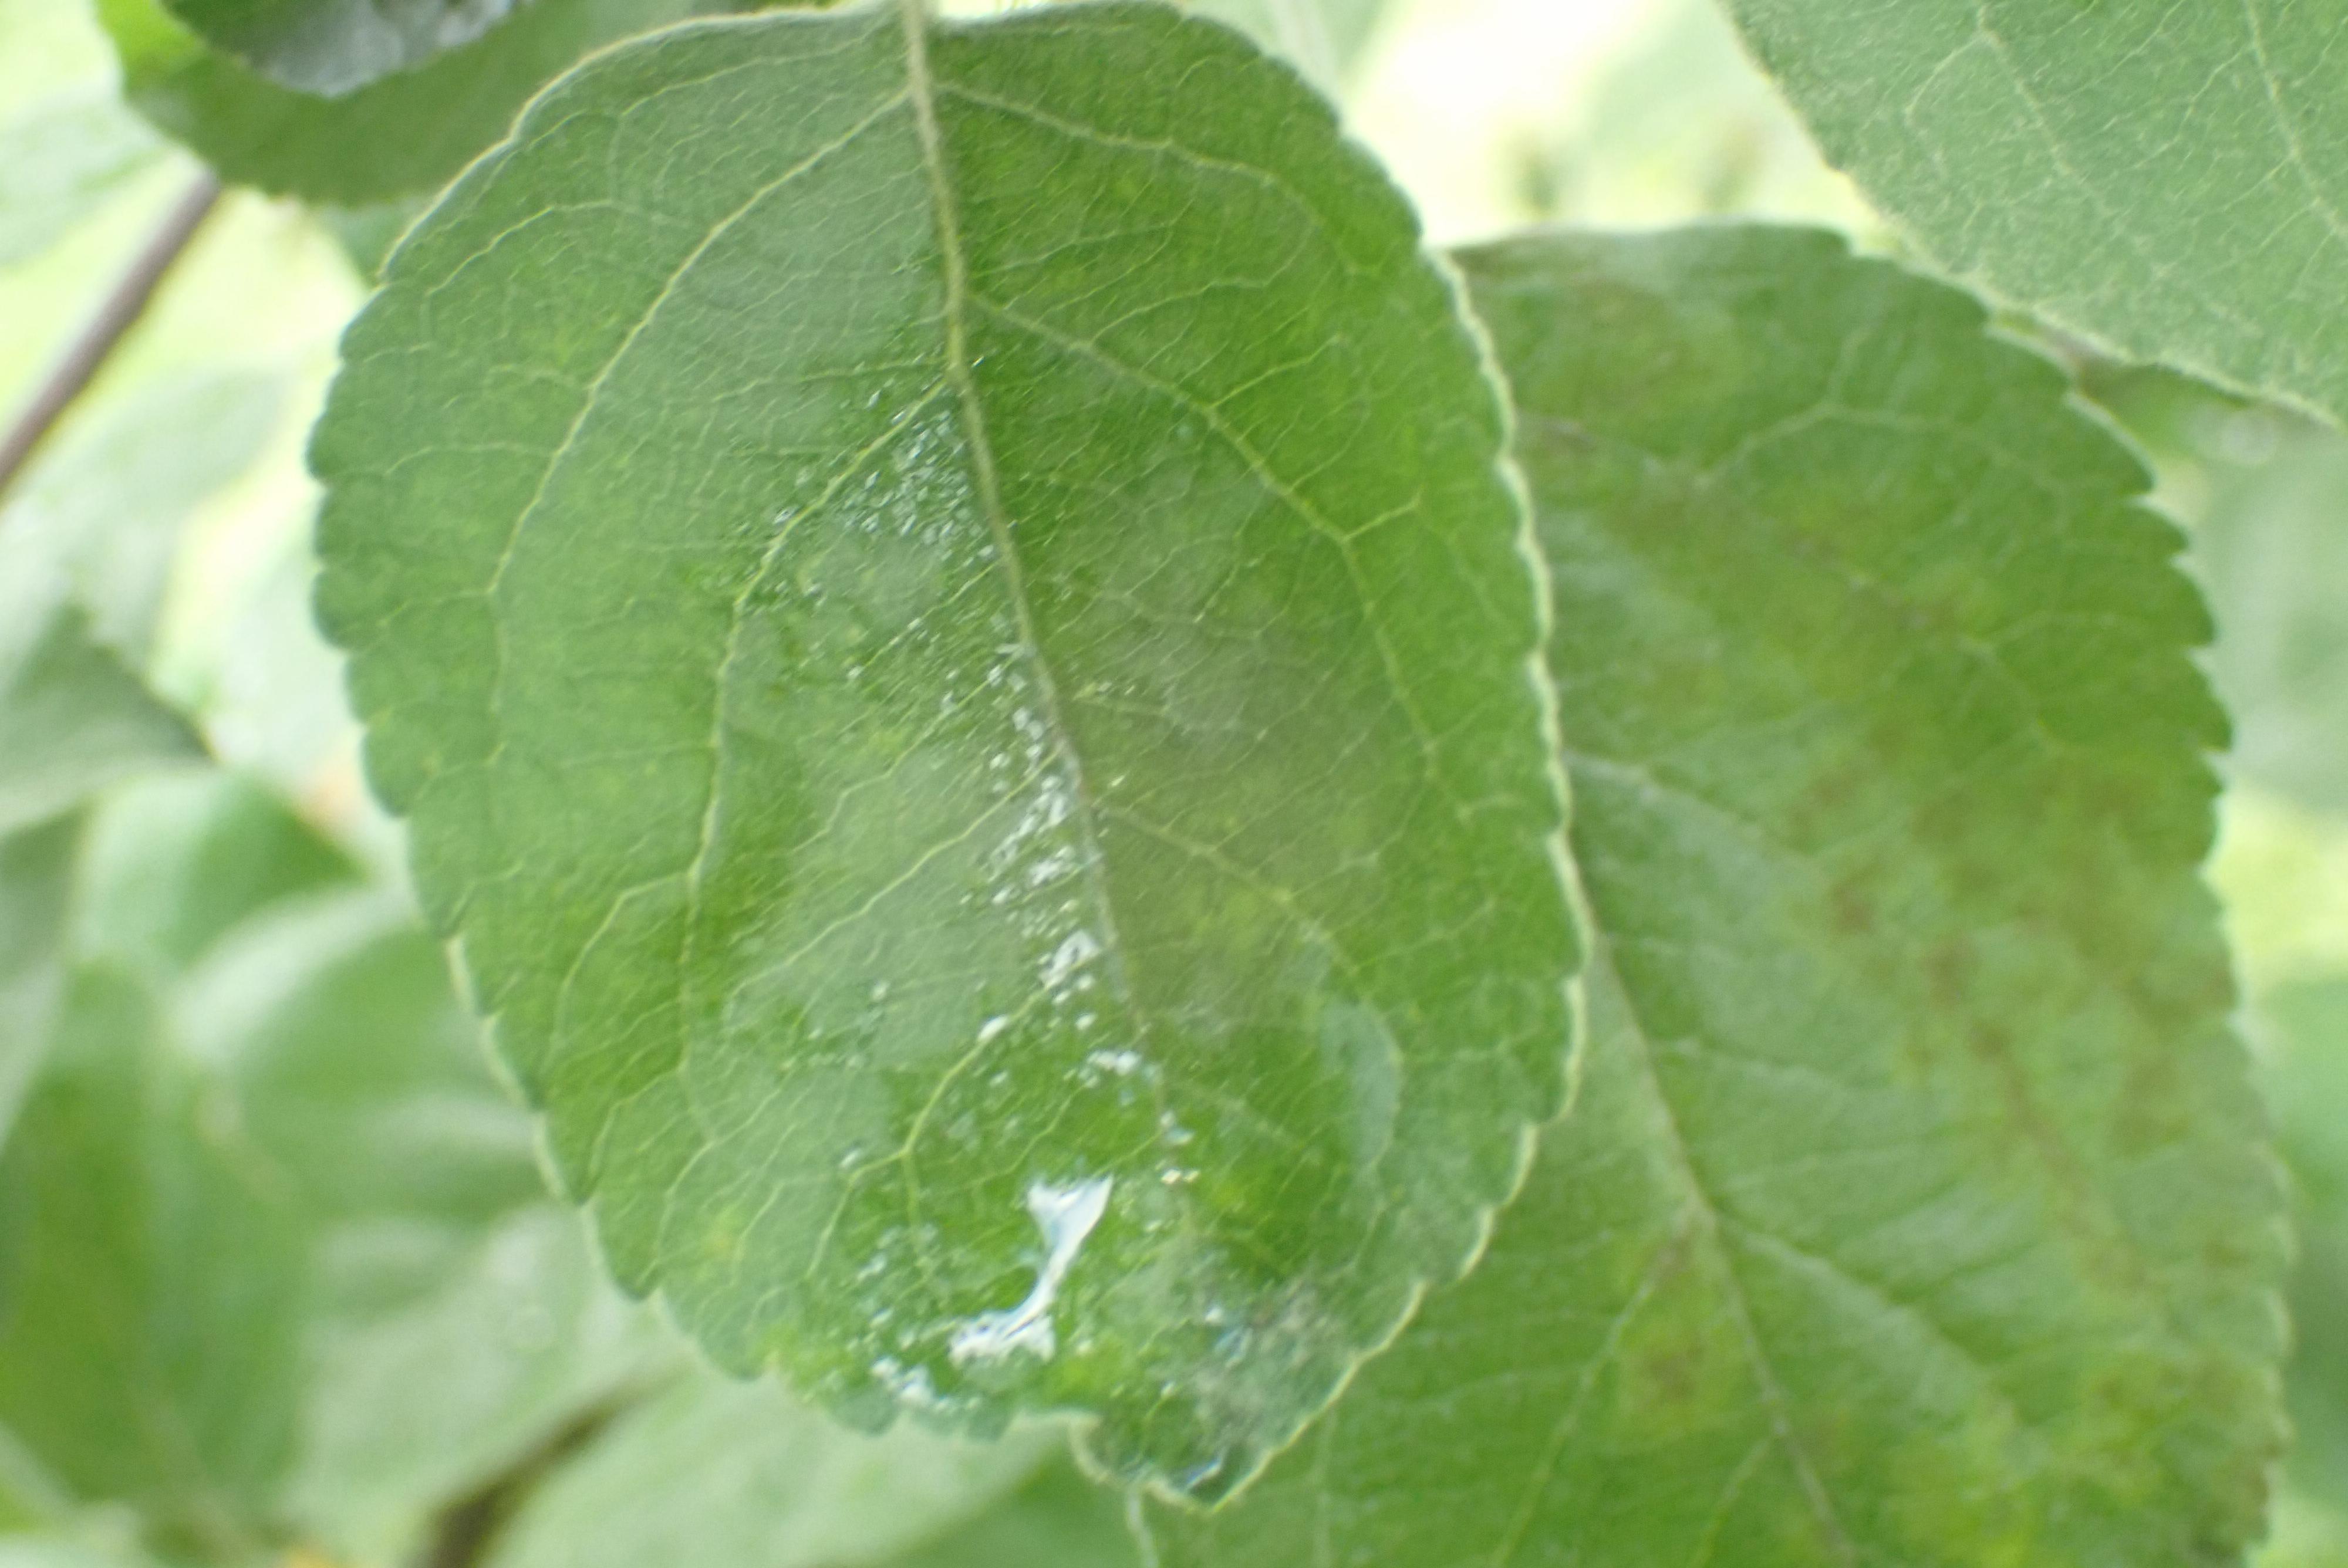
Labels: scab